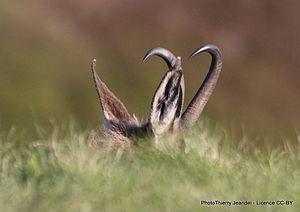
On m'a obligé à décrire cette image mais moi je n'ai rien à dire